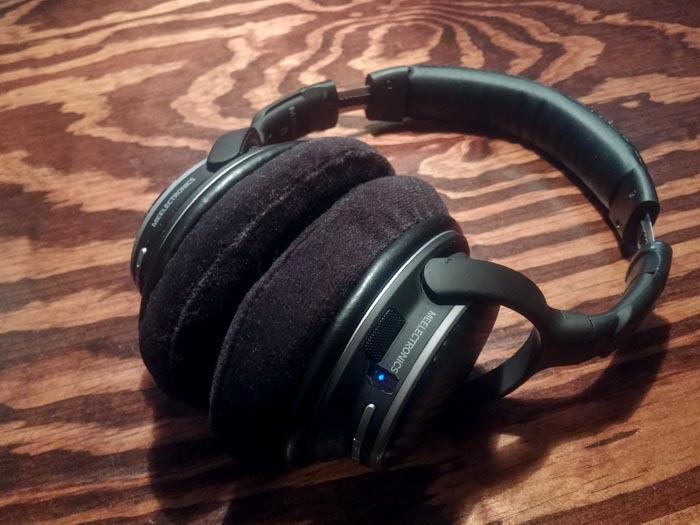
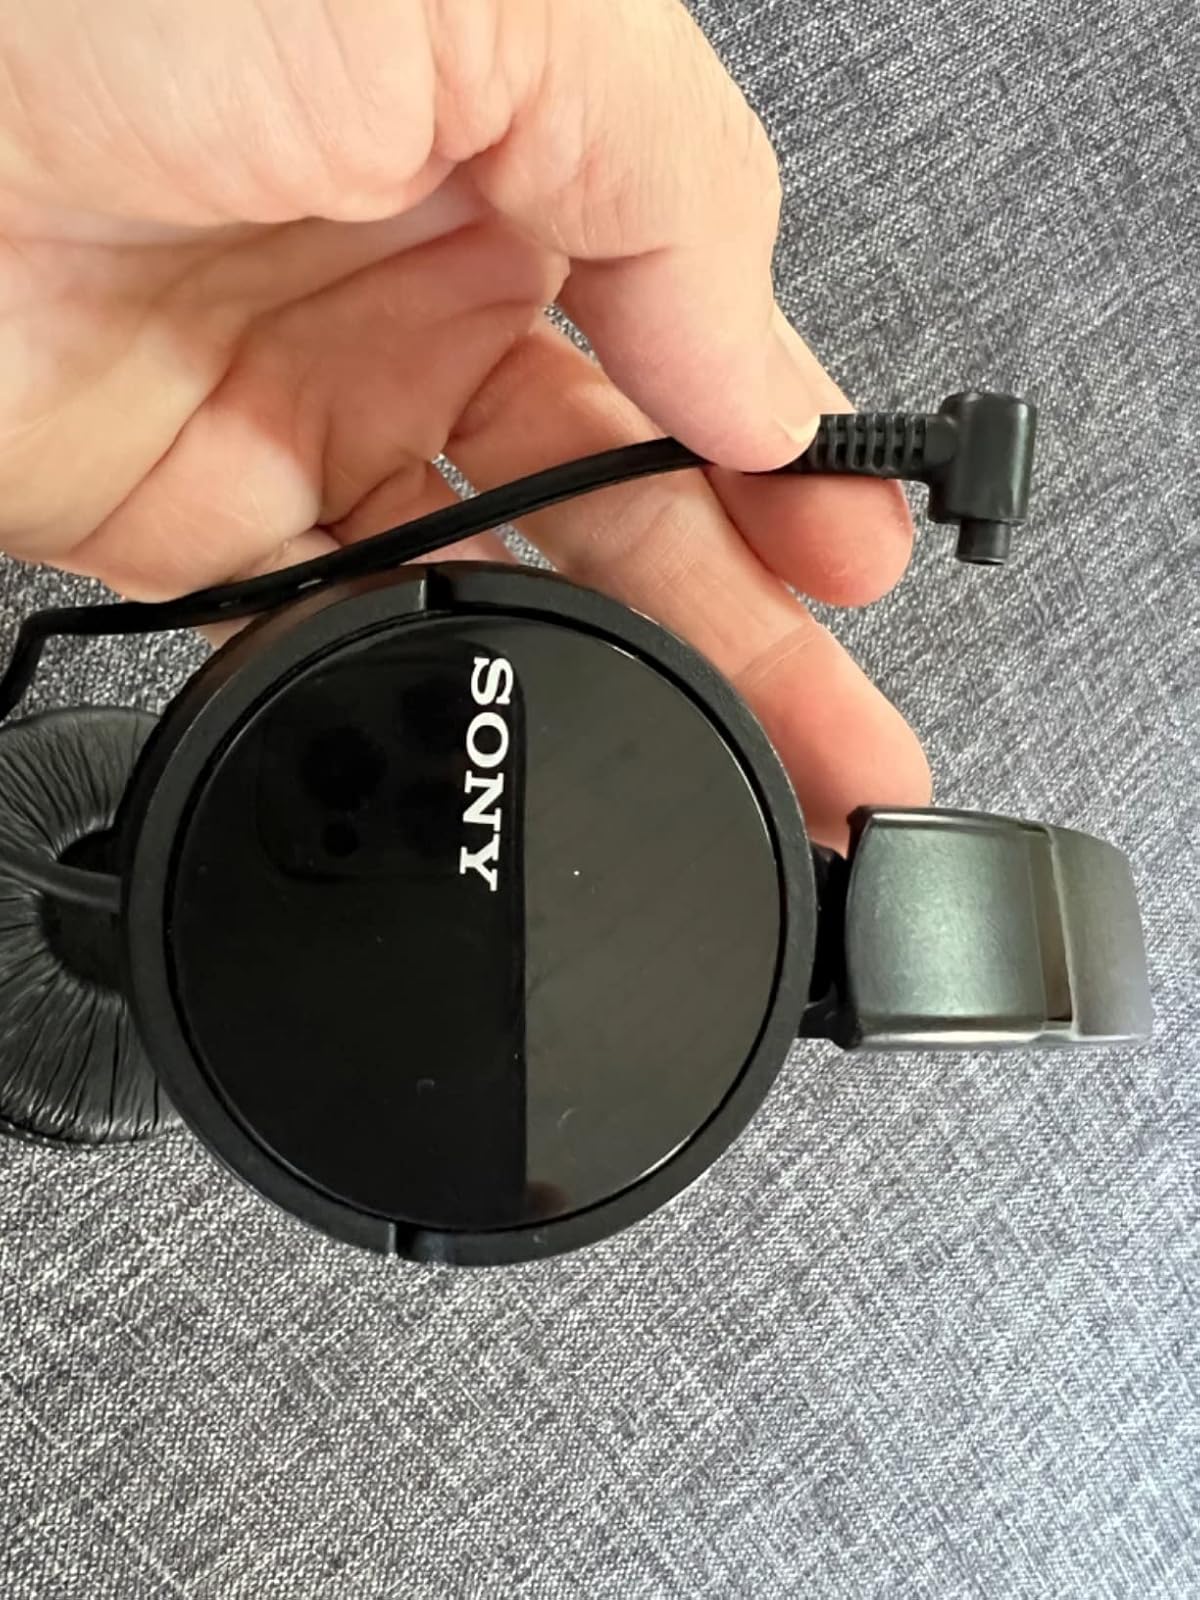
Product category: headphones
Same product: no